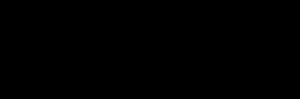
L'intelligence humaine est caractérisée par plusieurs aptitudes, surtout cognitives, qui permettent à l'individu humain d'apprendre, de former des concepts, de comprendre, d'appliquer la logique et la raison. Elle comprend la capacité à reconnaître des tendances, comprendre les idées, planifier, résoudre des problèmes, prendre des décisions, conserver des informations, et utiliser la langue pour communiquer.